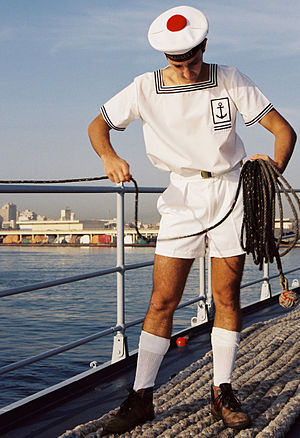
Franske flåde / Rangbetegnelser i den franske flåde / Befalingsmænd m.v.
Den Franske flåde, officielt kaldt Marine nationale og ofte kaldt La Royale er den maritime del af det franske militær. Den består af et bredt udvalg af skibe, fra patruljebåde til missilbevæbnede fregatter, og den har et atomdrevet hangarskib og 10 atomdrevne undervandsbåde, hvoraf de fire er udrustet med interkontinentale missiler.